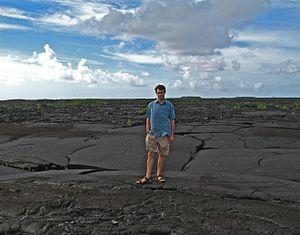
Champs de lave sur l'île de Savai'i. They only have two types of rocks on the islands - Lava &amp